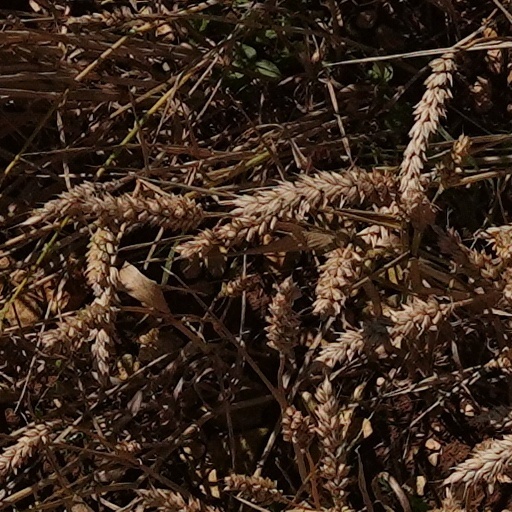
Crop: wheat